Homer vs. Lisa and the 8th Commandment

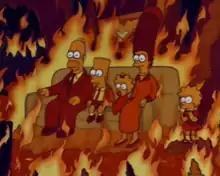
Lisa hallucinates what Hell is like because she fears her family is violating the Eighth Commandment ("thou shalt not steal") by watching stolen cable television.

"Homer vs. Lisa and the 8th Commandment" is the thirteenth episode of the second season of the American animated television series "The Simpsons". The 26th episode of the series overall, it originally aired on Fox in the United States on February 7, 1991. In the episode, Homer gets an illegal cable hookup. Despite the family's enjoyment of the new channels, Lisa suspects they are stealing cable. Her suspicions are confirmed by Reverend Lovejoy and she protests her family's breaking of the 8th Commandment ("thou shalt not steal") by no longer watching television. Homer invites his friends to watch a cable-TV boxing match, but Lisa's protest persuades him to cut the cable when the fight ends.